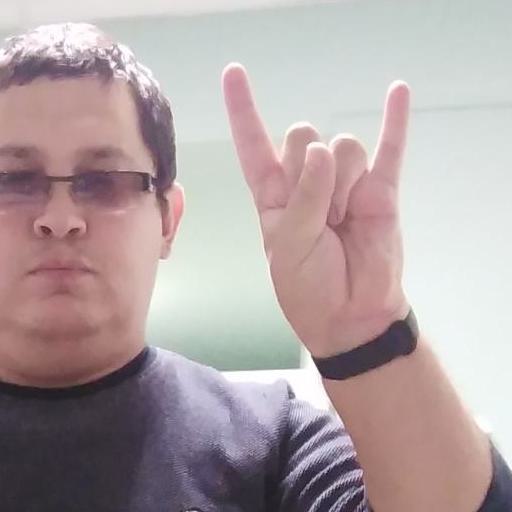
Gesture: rock